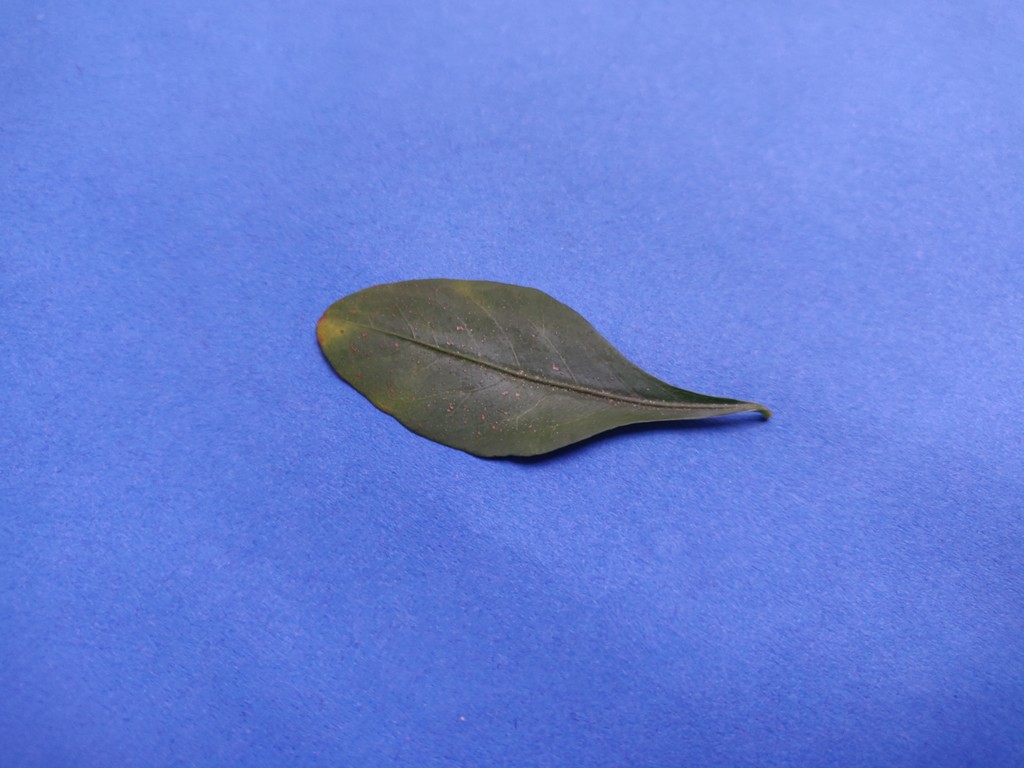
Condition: Unhealthy
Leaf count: single
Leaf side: front